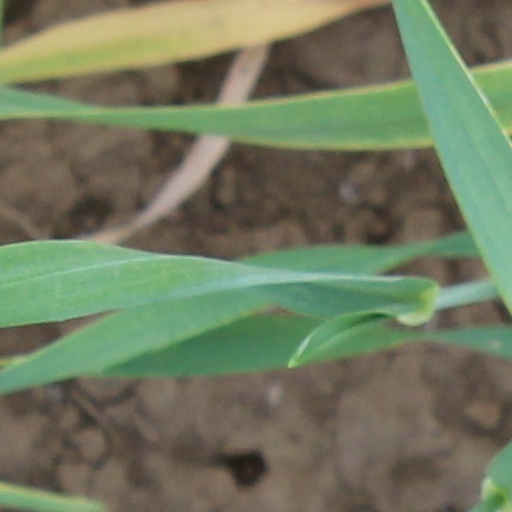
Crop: wheat